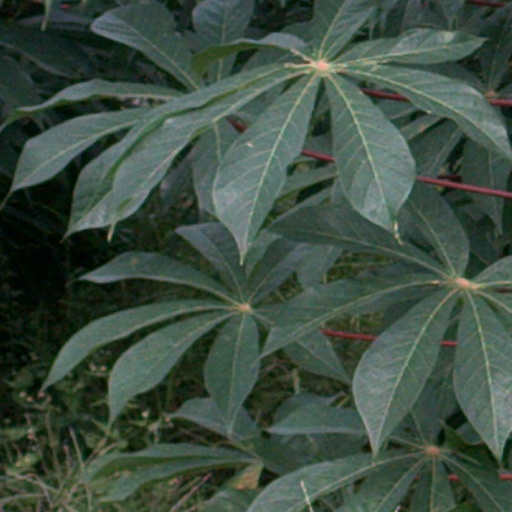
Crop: cassava